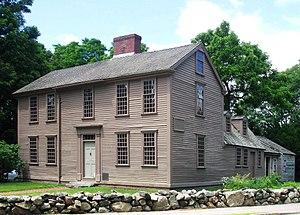
La maison Hancock-Clarke est une ancienne maison d'habitation, site de la guerre d'indépendance des États-Unis et désormais musée situé sur Hancock Street à Lexington dans le Massachusetts, aux États-Unis.